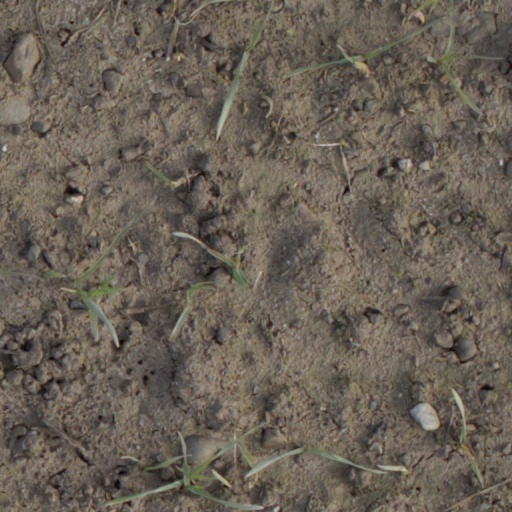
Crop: wheat